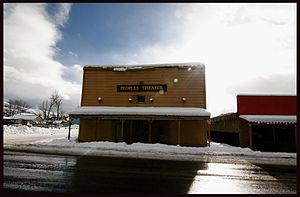
La ville de Council est le siège du comté d'Adams, situé dans l’État de l’Idaho, aux États-Unis. Sa population s’élevait à 839 habitants lors du recensement de 2010, estimée à 865 habitants en 2017.